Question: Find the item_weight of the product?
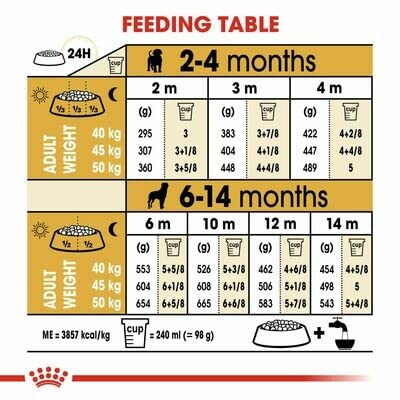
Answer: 50 kilogram